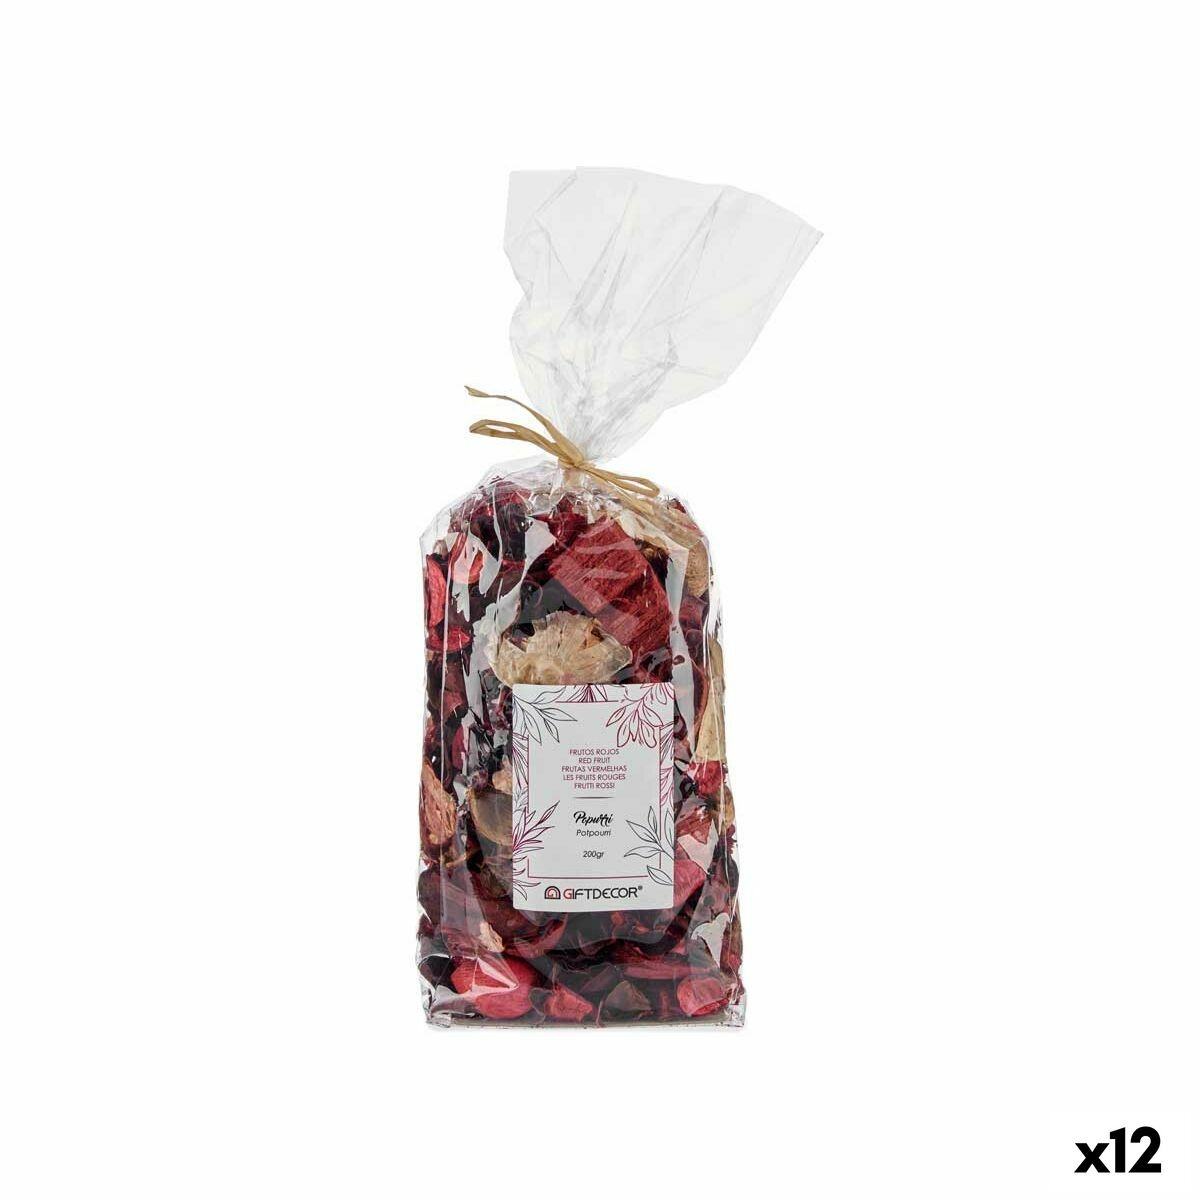
Flori Decorative Fructe Roșii Roșu Natural (12 Unități)
Brand: Prime Deals
Dacă doriți ca să oferiți casei dvs un aer de originalitate cu Flori Decorative Fructe Roșii Roșu Natural (12 Unități) veți reuși. Culoare: Roșu Natural Unități: 12 Unități Tip: Flori Decorative Aromă: Fructe Roșii Capacitate: 200 g
Category: Food, Beverages & Tobacco > Food Items > Fruits & Vegetables > Fresh & Frozen Fruits > Homely Fruits